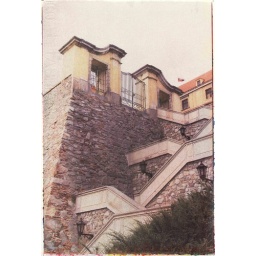
Castle in Bratislava, Slovakia,Gumprint, pigments:1 Paris blue2 Gummigut modern3 Madder lake 4 Gummigut modern5 Alizarin Crimson6 Phthalo blue